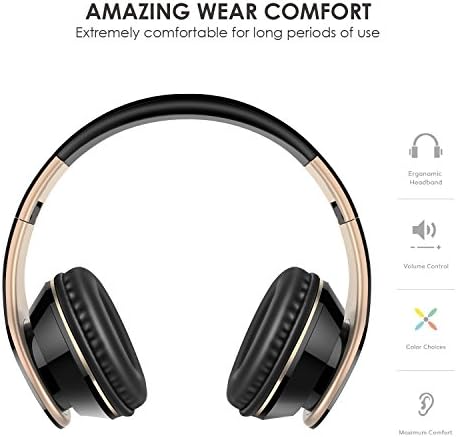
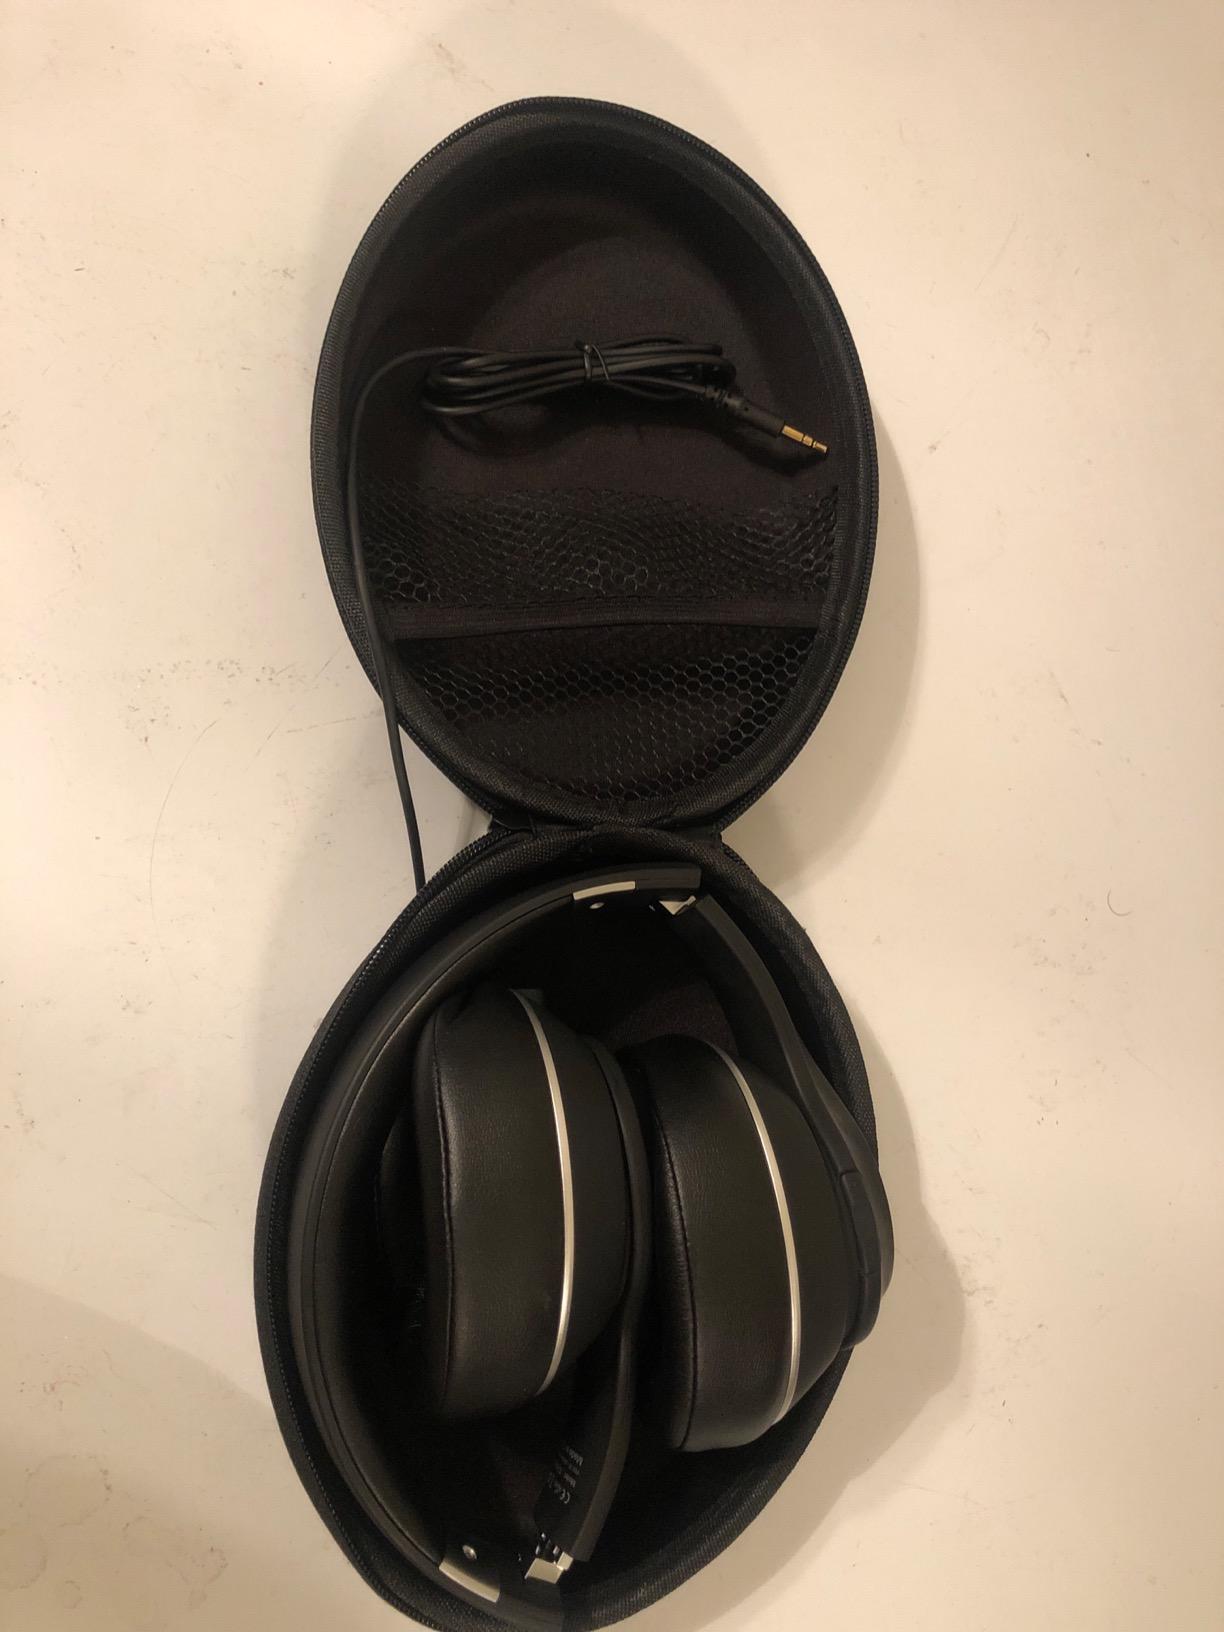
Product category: headphones
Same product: no